Savarimuthu Arokiaraj

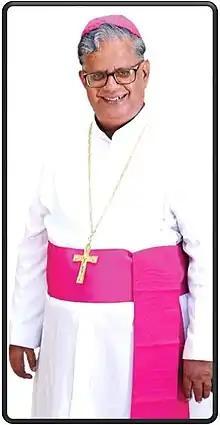

Bishop Savarimuthu Arokiaraj is the Bishop of the Roman Catholic Diocese of Tiruchirapalli. His canonical appointment as Bishop of Trichy was announced on 29 June 2021 and was consecrated as a bishop on 15 August 2021.